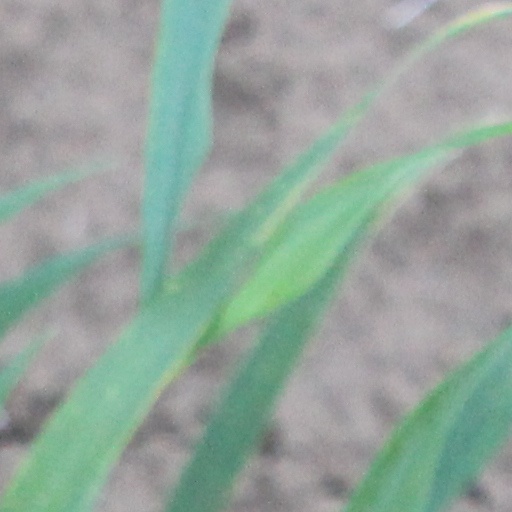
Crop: wheat